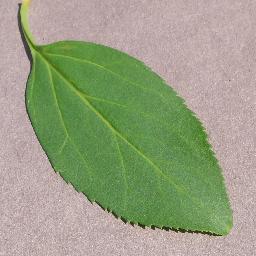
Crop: cherry
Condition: (including_sour)_healthy